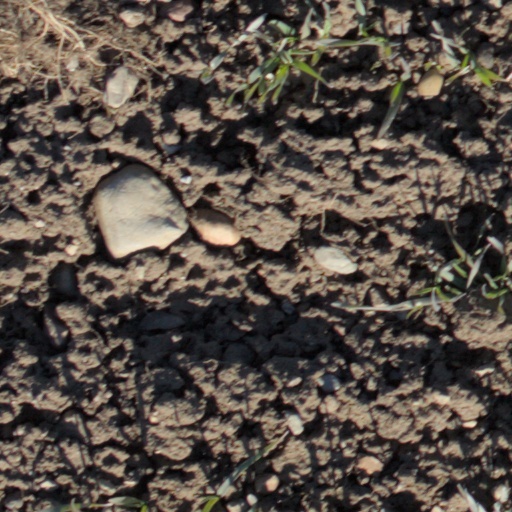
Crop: wheat